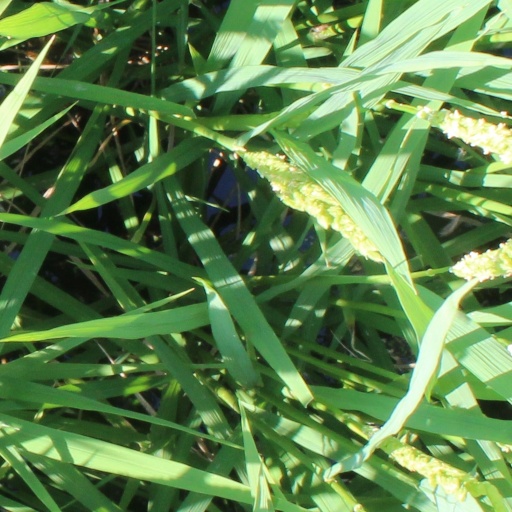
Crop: rice